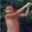
Label: boy